Molly's Shoes

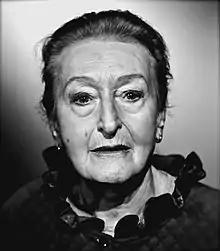
Bridget Walters as Professor Molly Taffy

Molly's Shoes is an original stage production written by Alex Vickery-Howe. It was commissioned by the Independent Arts Foundation through Carclew Youth Arts and first staged by Accidental Productions at the Bakehouse Theatre in Adelaide, South Australia from May to July 2011.